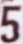
Number: 5